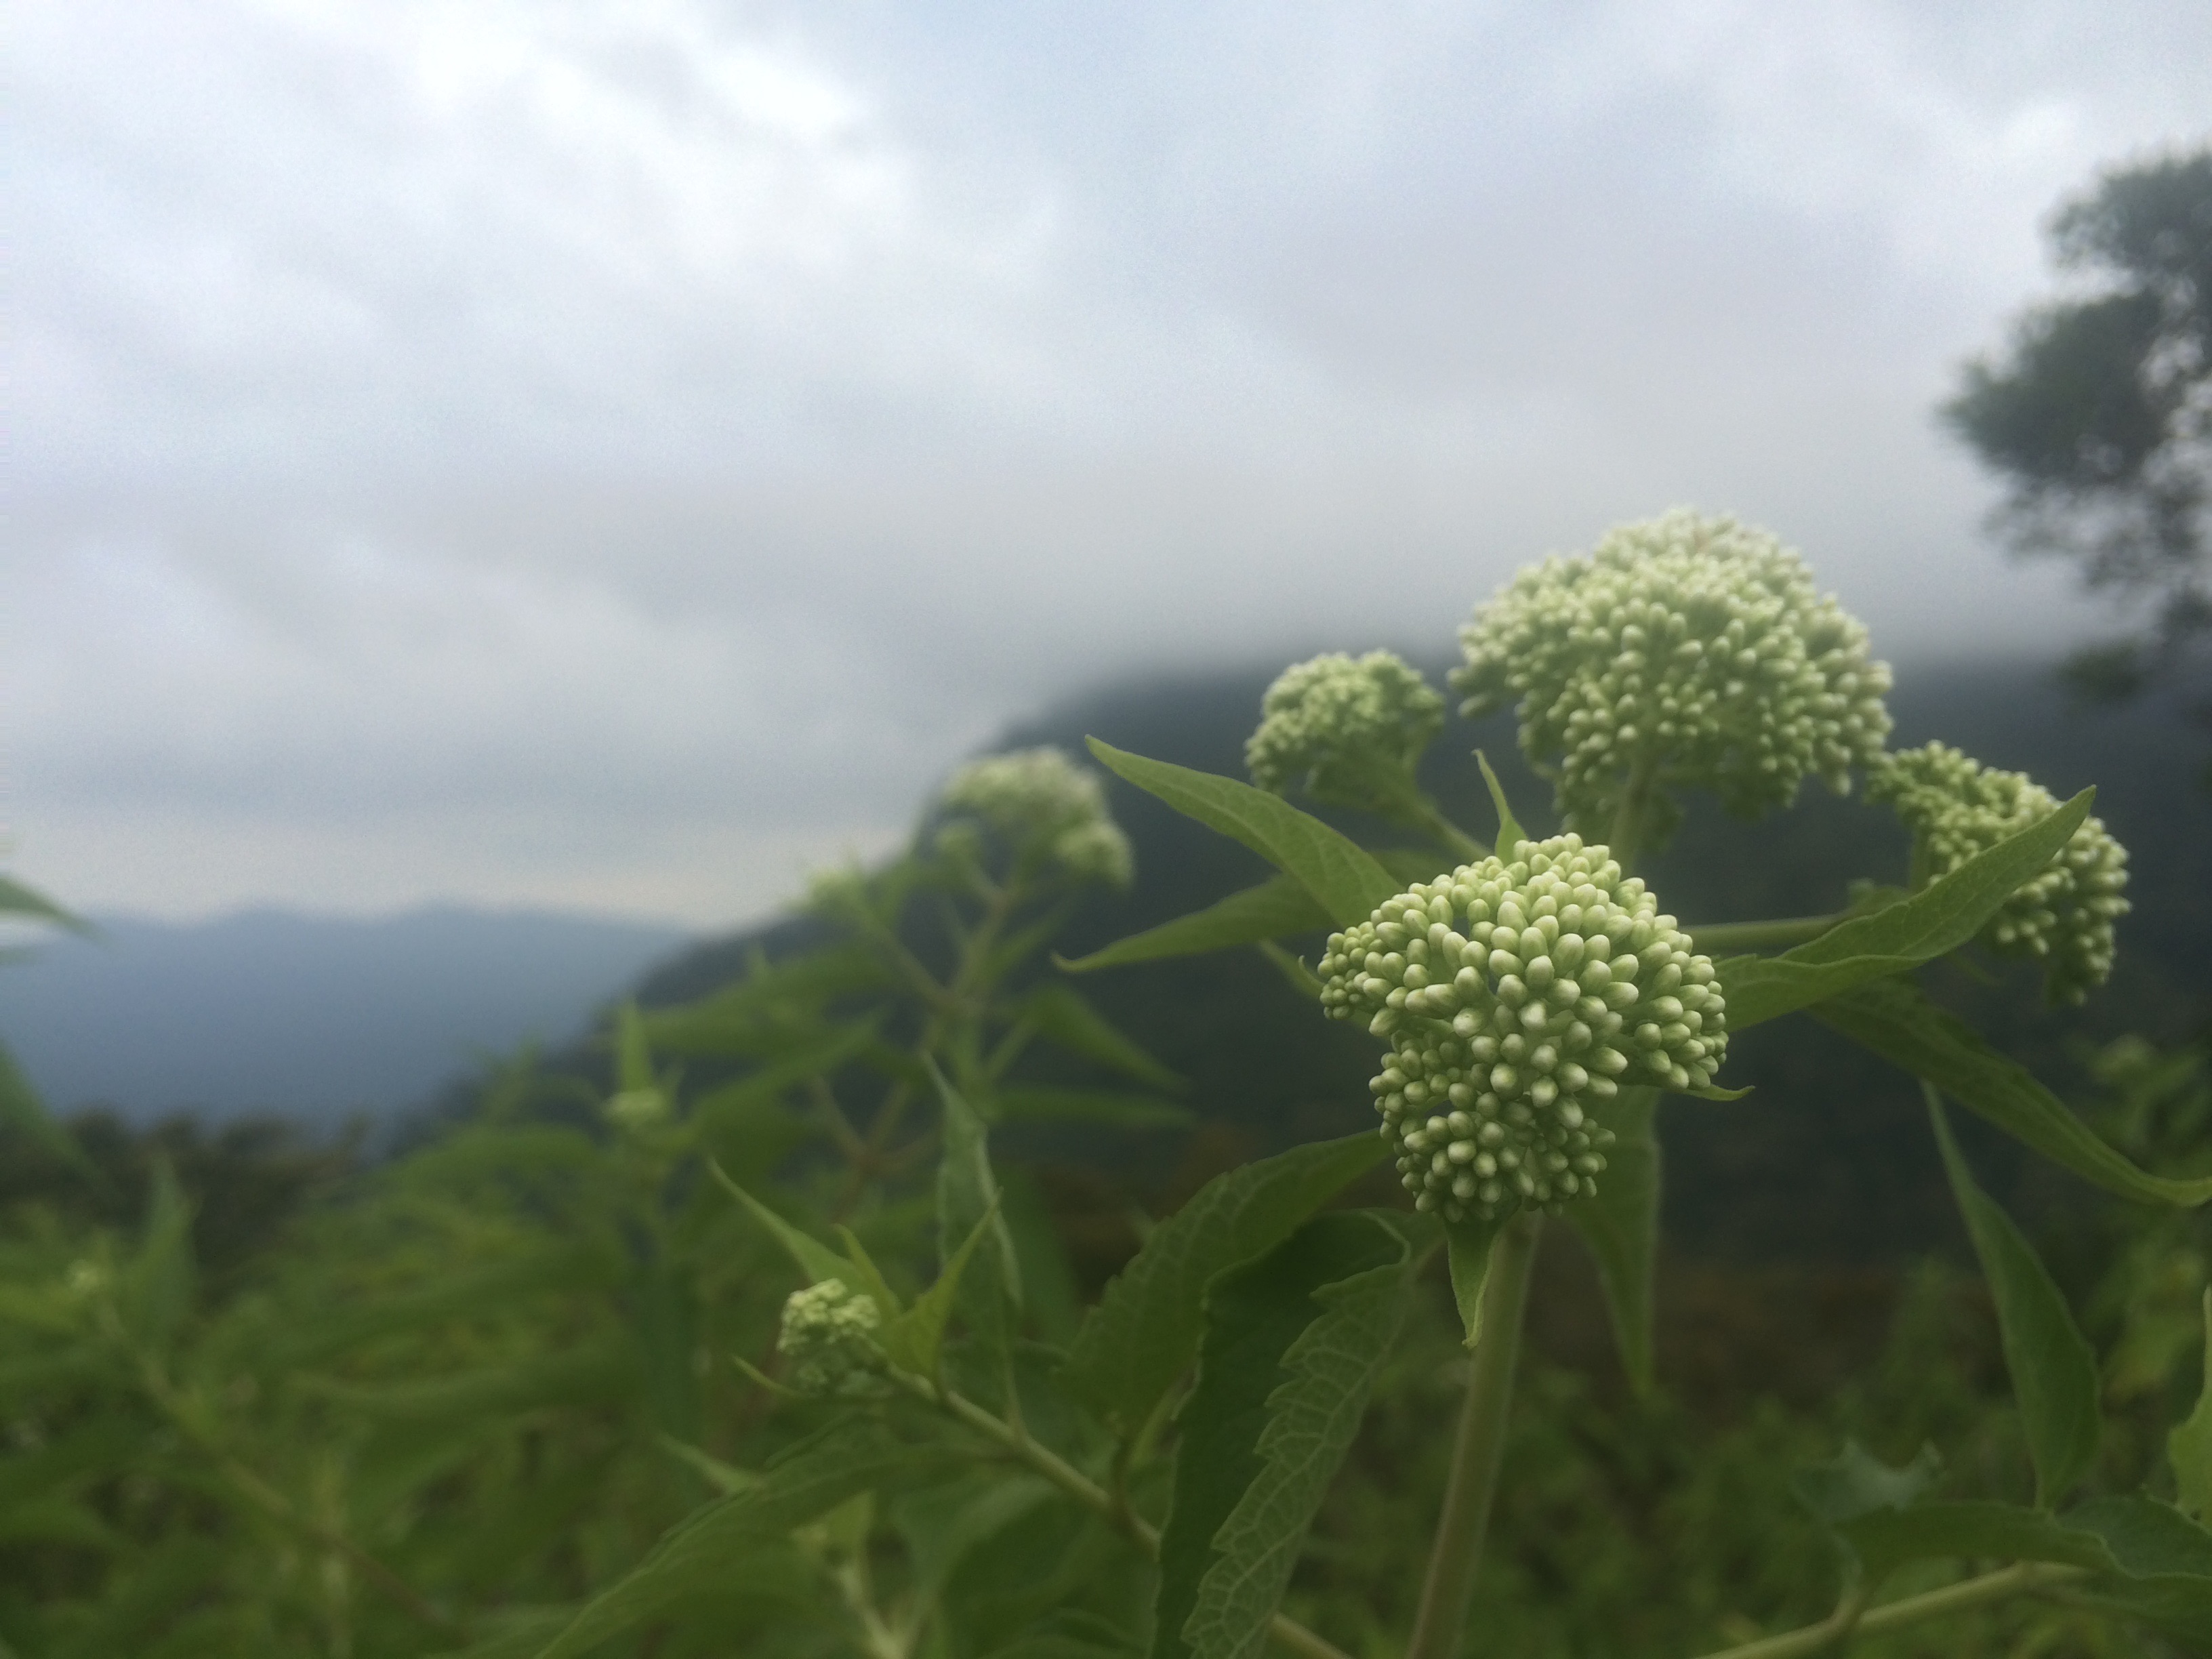
nature, plant, field, meadow, flower, green, produce, crop, agriculture, flora, wildflower, vegetation, shrub, rainforest, ecosystem, flowering plant, daisy family, land plant